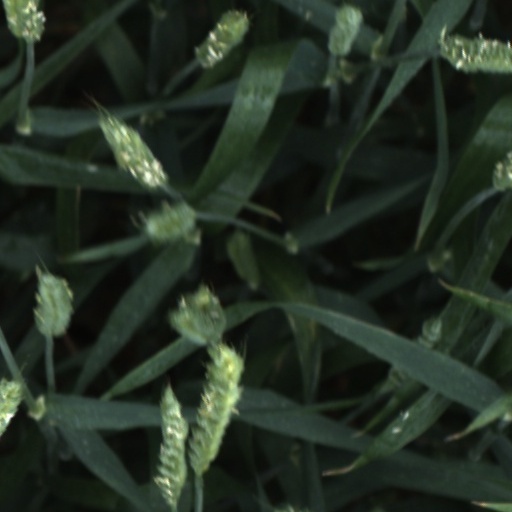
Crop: wheat